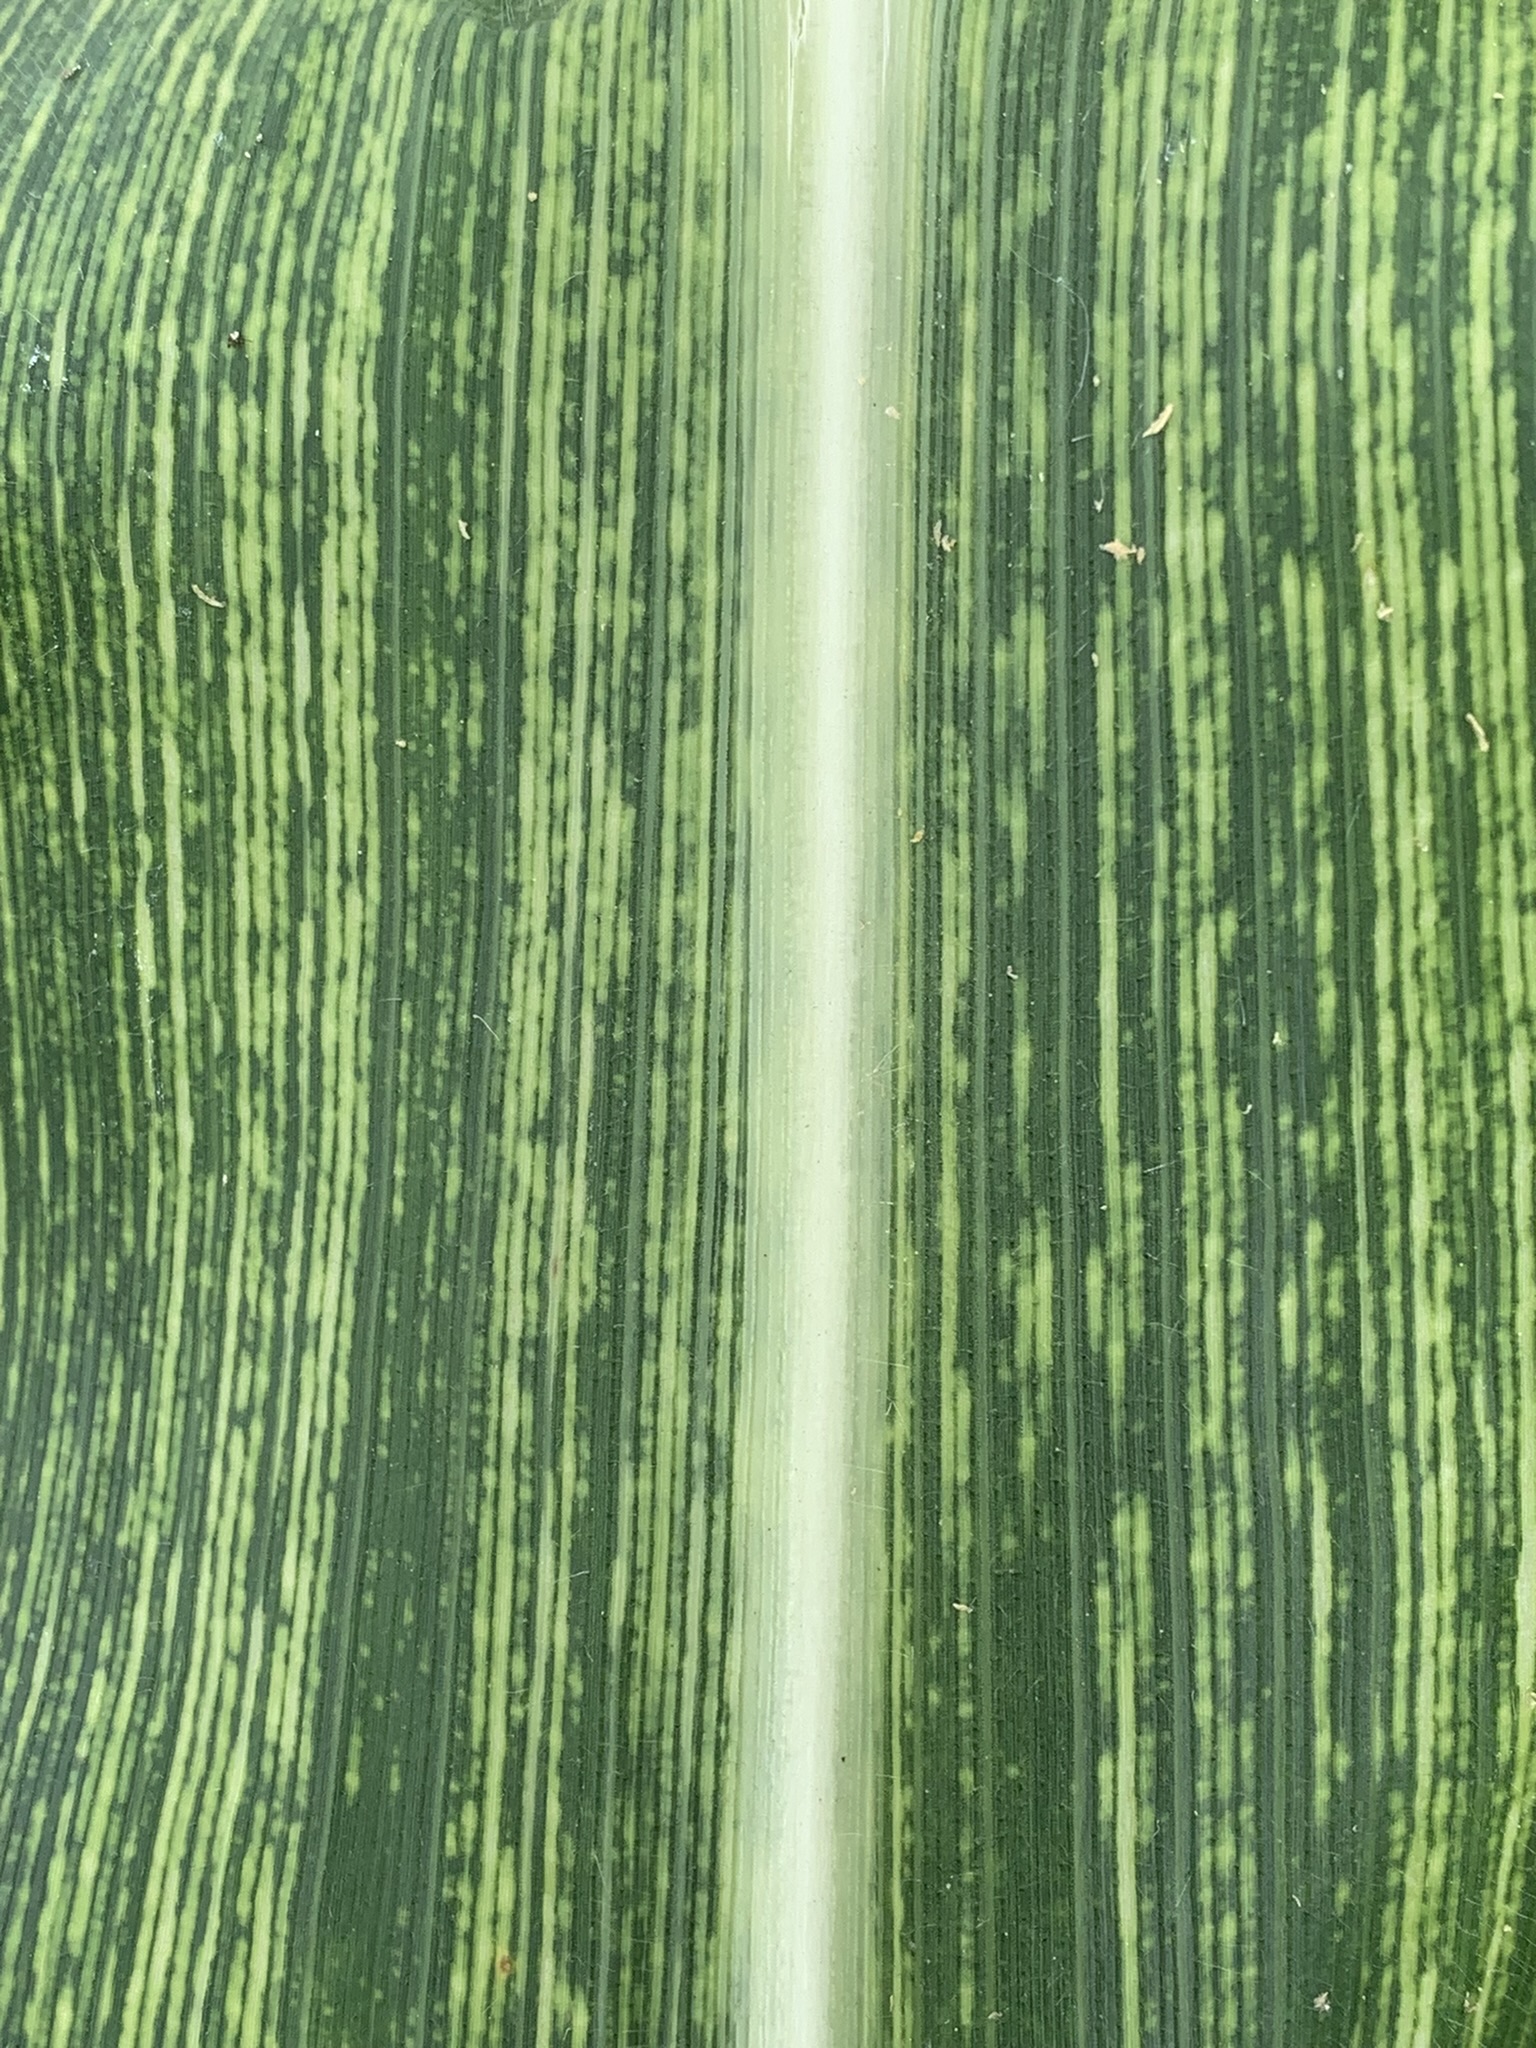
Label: MSV